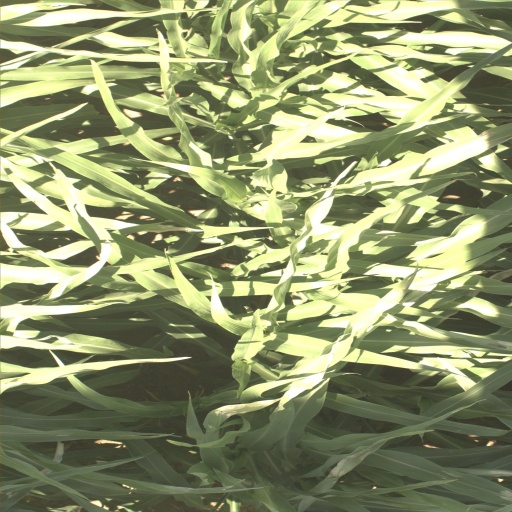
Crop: sorghum